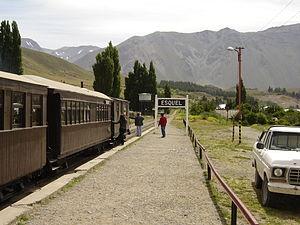
Vieil Express de Patagonie ""Le petit Sentier"". ESQUEL FCGR, U9200, Chubut, Argentina. Province de Chubut: ISO 3166-2: AR-U. FIPS 10-4: AR04. INDEC: 26. Département: Département de Futaleufú. DD: 42°54′24″S 71°17′38″W﻿ / ﻿42.906700°S 71.294000°W"
La province de Chubut est une province de l’Argentine, située en Patagonie, entre les 42ᵉ et 46ᵉ parallèles sud.